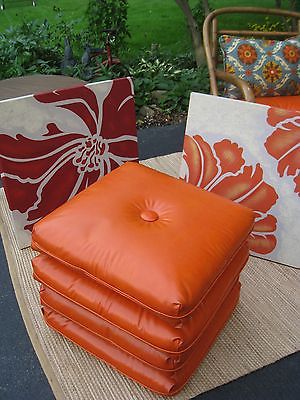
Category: chair